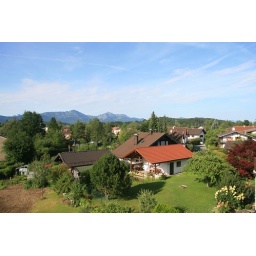
From the attic window of my grandparents' old house in Traunstein, Bavaria.